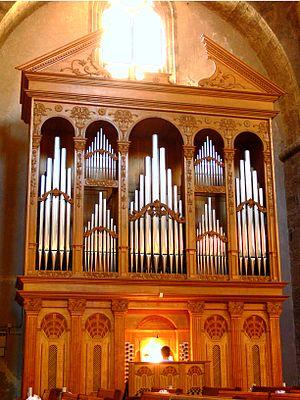
Orgue de la Cathédrale Saint-Léonce, Fréjus, France
La cathédrale Saint-Léonce de Fréjus est une cathédrale catholique romaine située dans le centre historique de Fréjus, dans le département du Var. Elle est classée Monument historique depuis 1862.